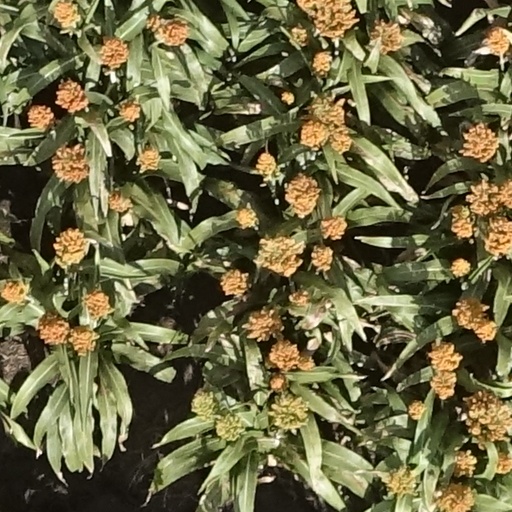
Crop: sorghum